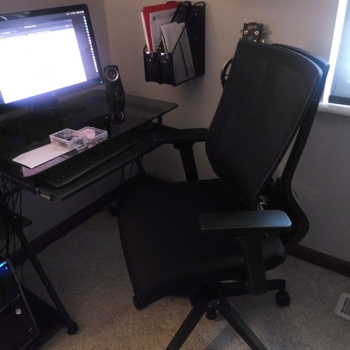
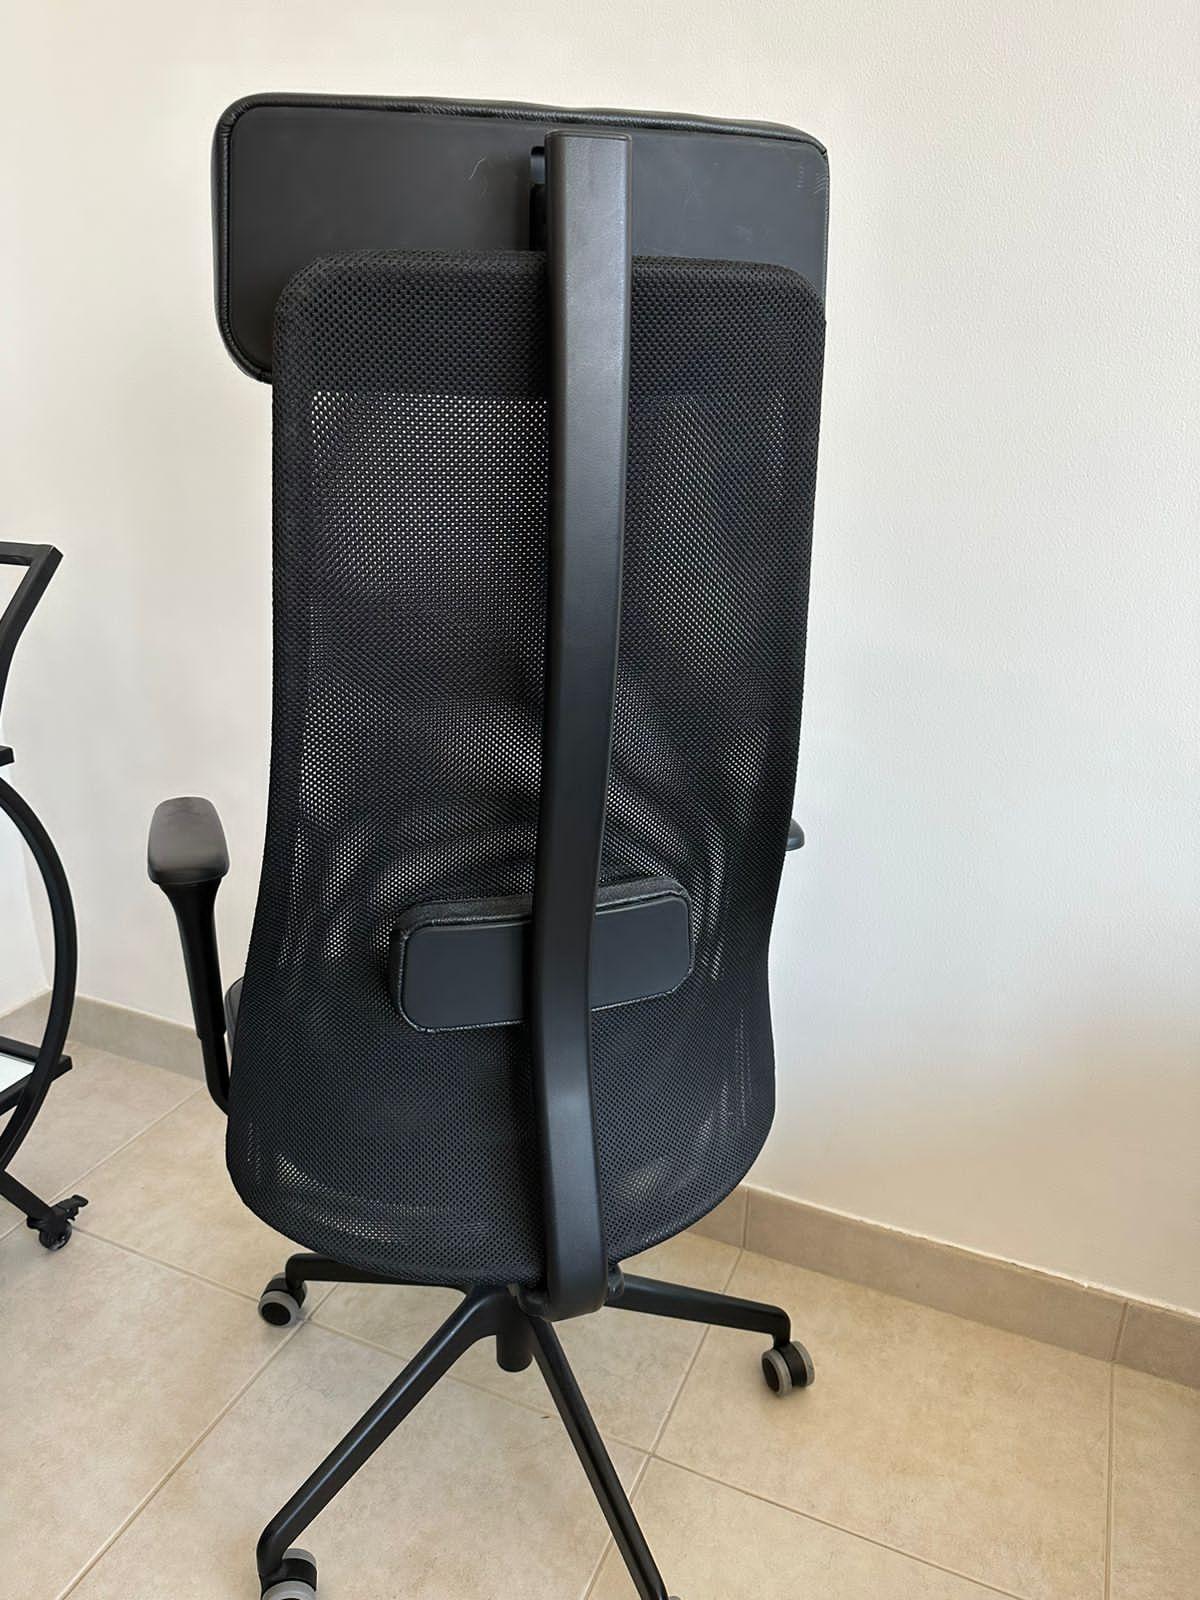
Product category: items_chair
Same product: no